My Original Dream

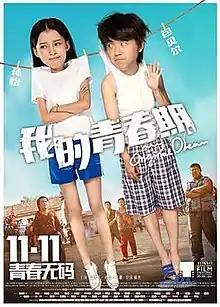
Poster

My Original Dream is a 2015 Chinese romantic comedy-drama film directed by Hao Jie. It was released on 11 November 2015.